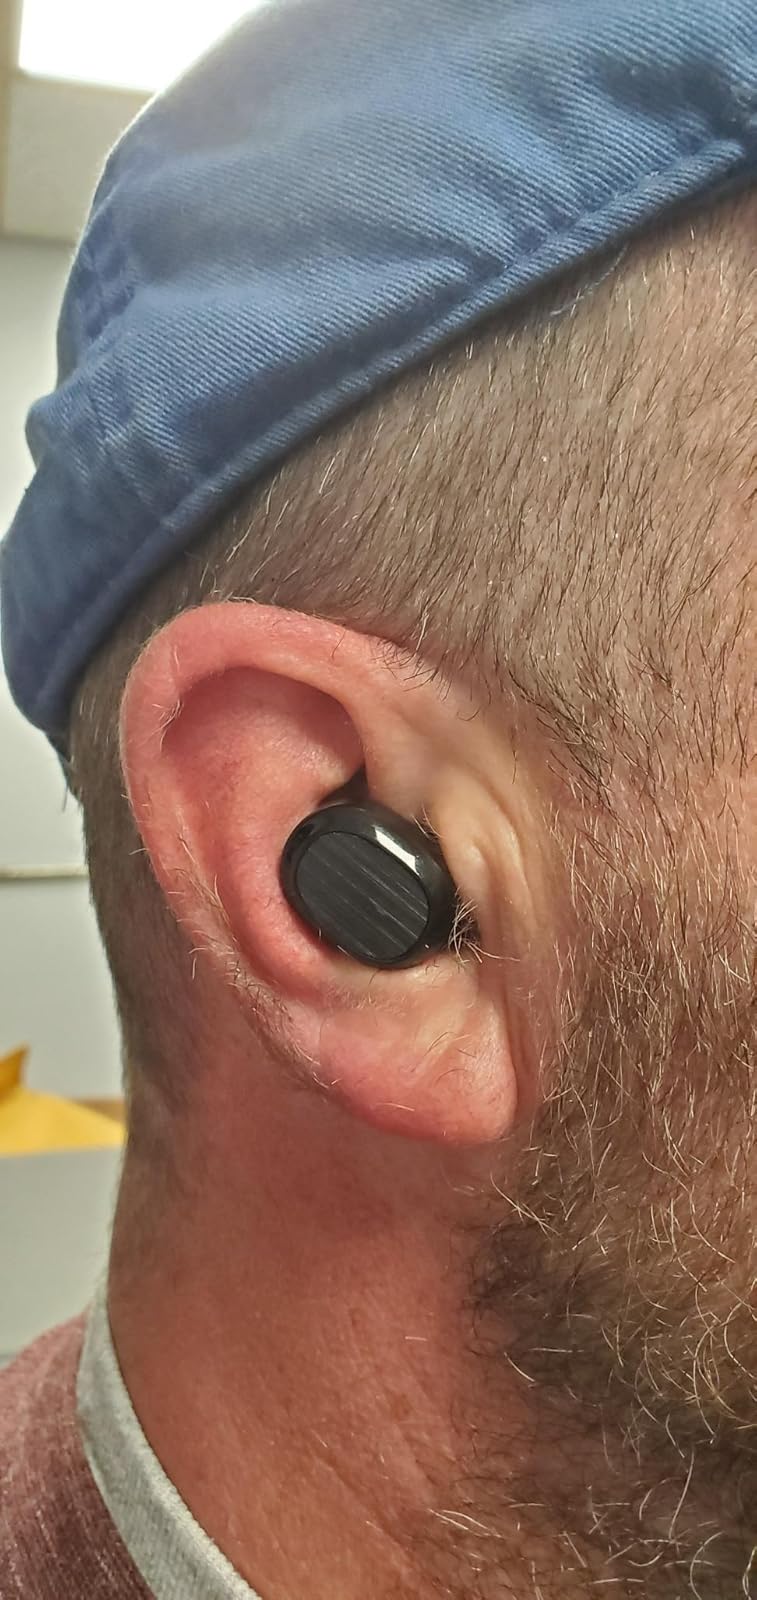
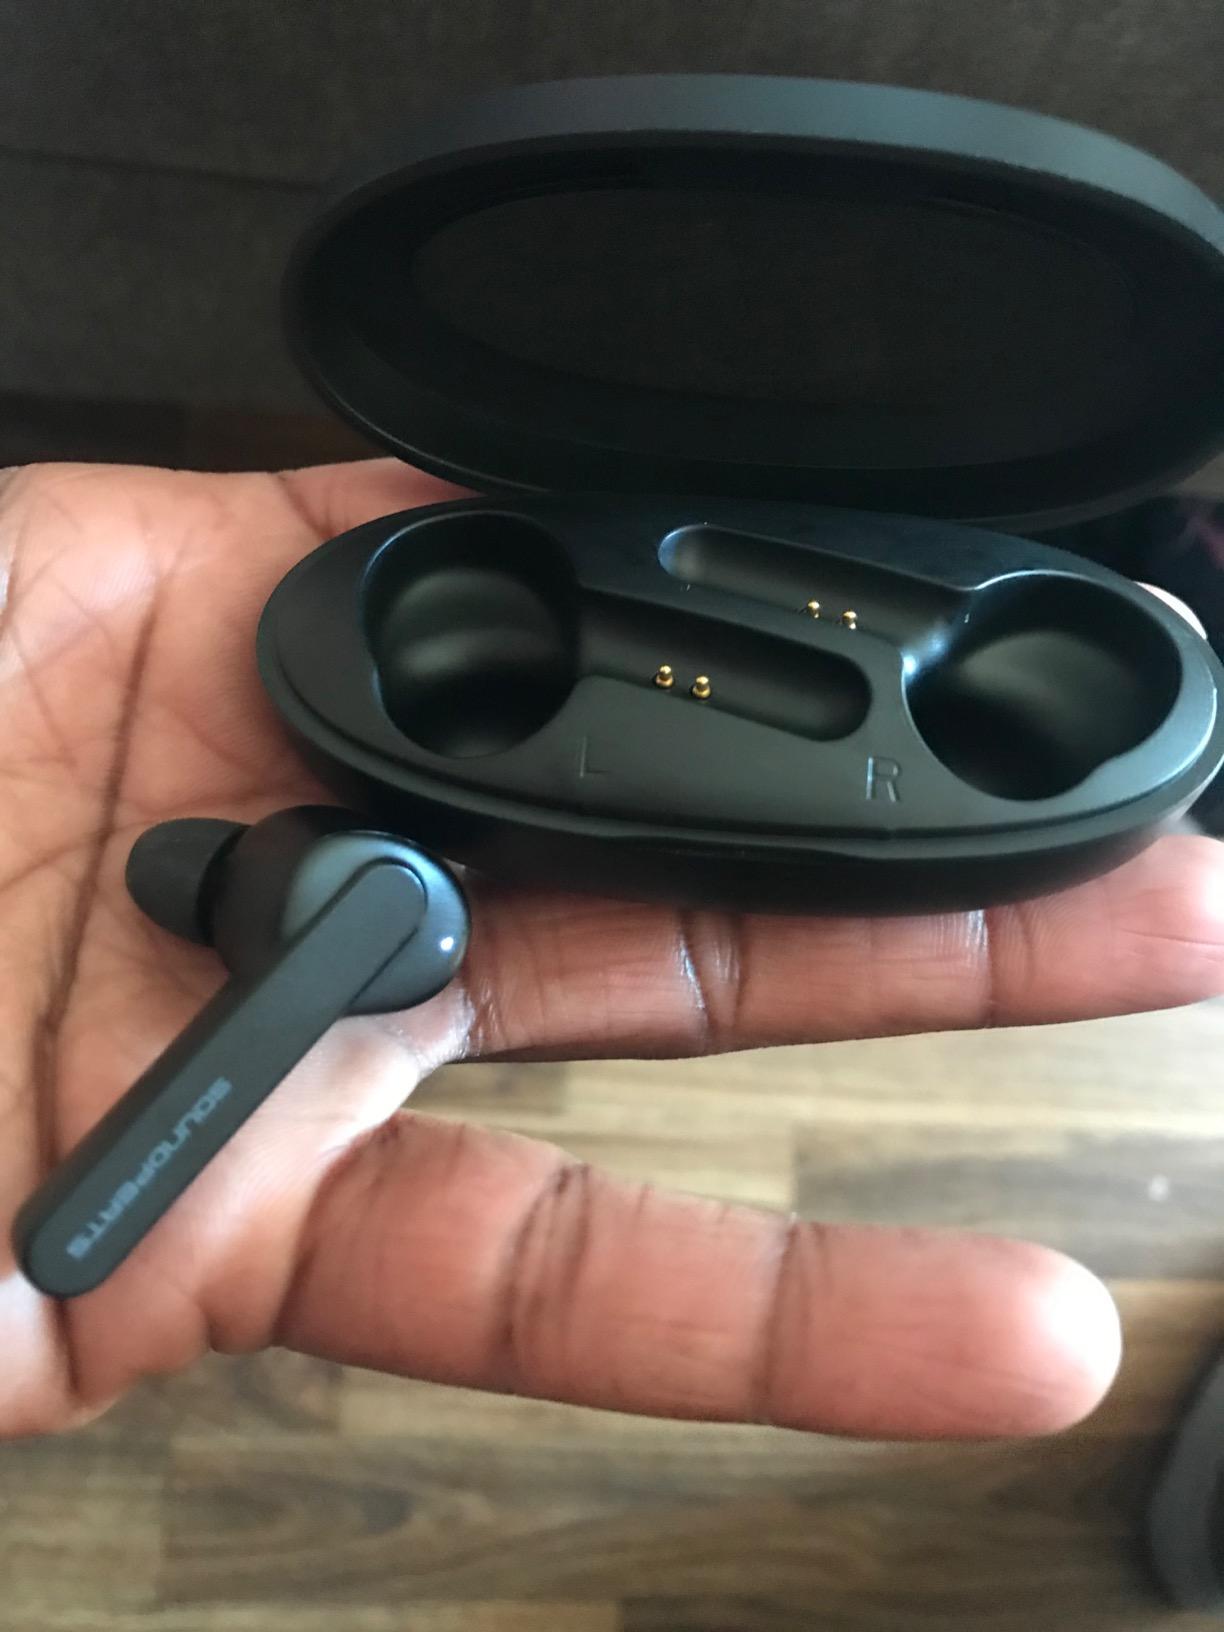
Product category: earbuds
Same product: no